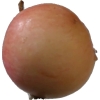
Label: Apple 10